Allan Border Field

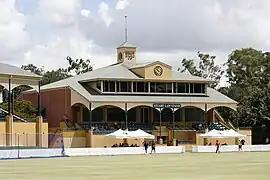
The Stuart Law stand at Allan Border Field

Allan Border Field is a cricket ground in the Brisbane suburb of Albion in Queensland. The Australian Cricket Academy has been based at the oval since 2004, using it as a base for the development of elite cricketers throughout Australia.